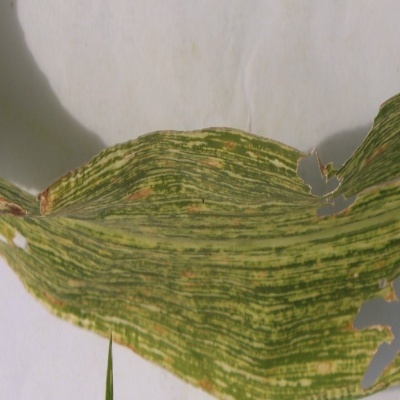
Label: Corn_(Maize)___Maize_Streak_Virus